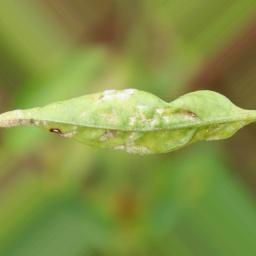
Label: powdery mildew